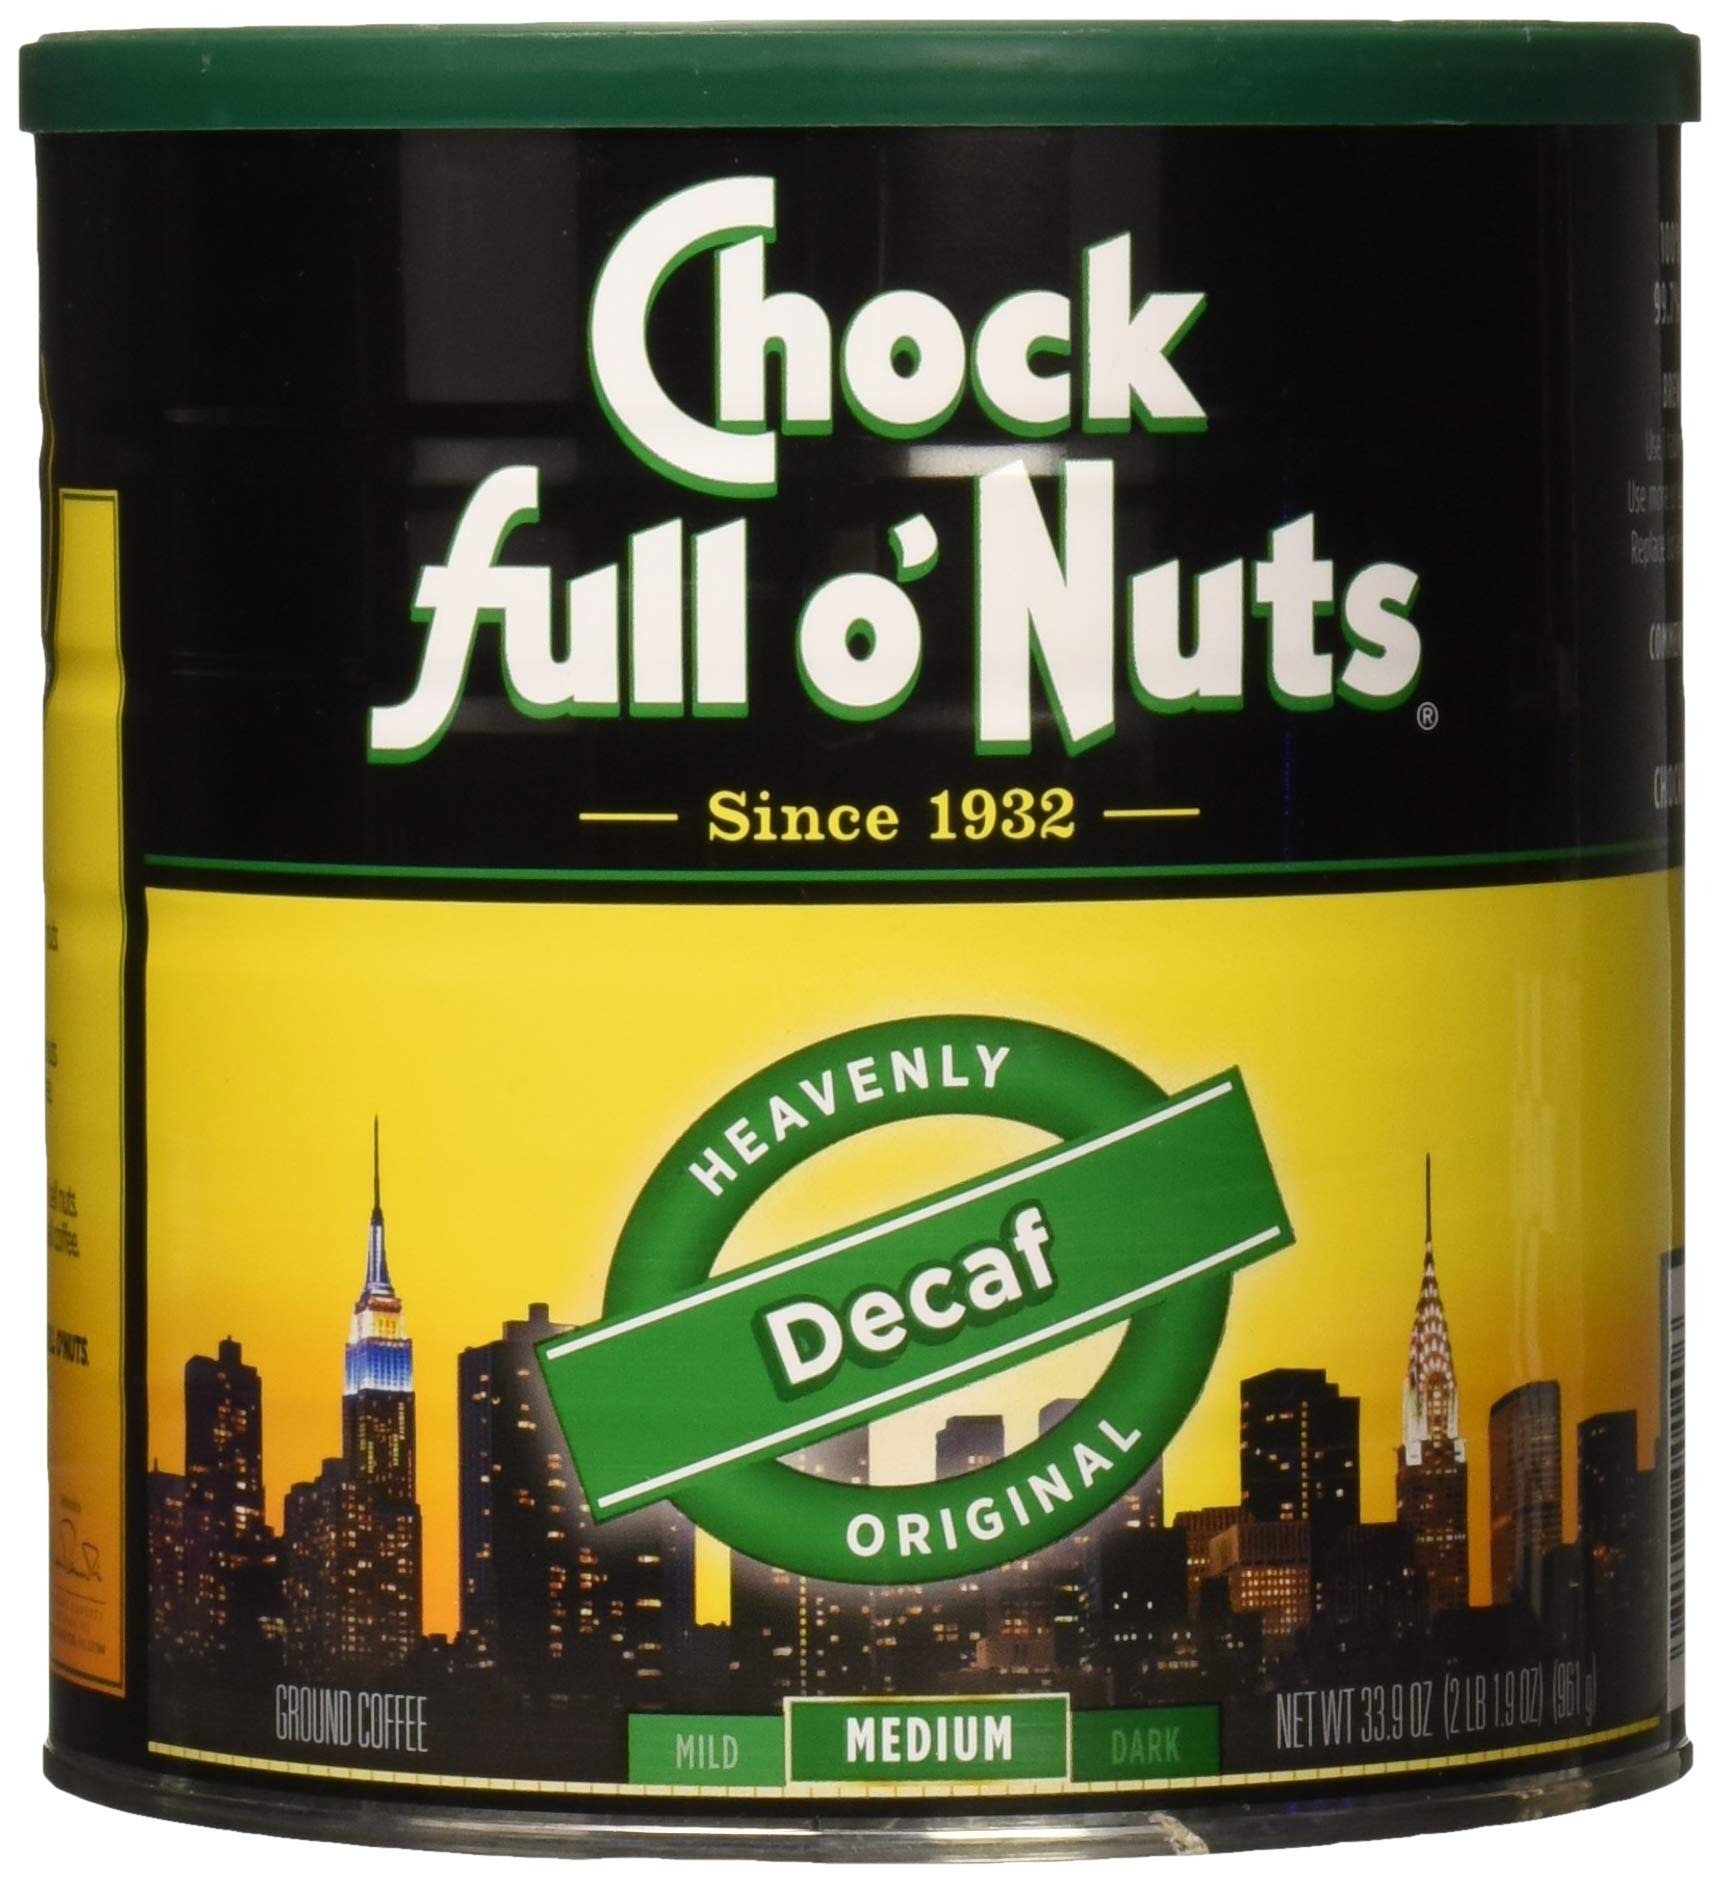
Item Name: Chock Full O Nuts Decaffeinated Coffee, 33.9 Ounce
Bullet Point: Decaf
Value: 33.9
Unit: Ounce

Price: 24.48